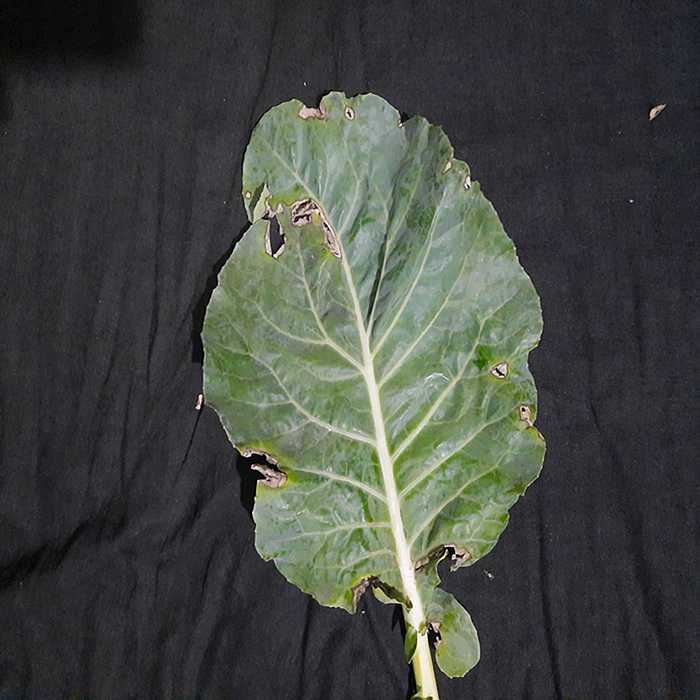
Plant: Cauliflower
Label: Downy mildew